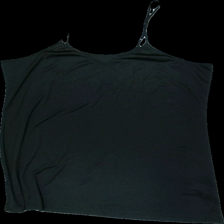
View: front
Type: Dress
Category: Ladies
Brand: Ellos
Colors: Black
Material: 100% polyester
Cut: Regular
Size: 52
Season: All
Damage location: bottom center
Damage 2 location: top center
Price range: 50-100
Recommended usage: Reuse
Description: svart klänning